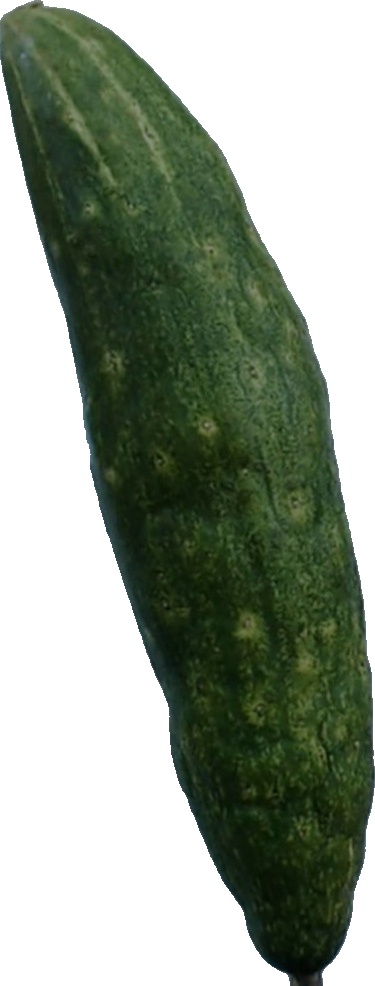
Label: cucumber_3